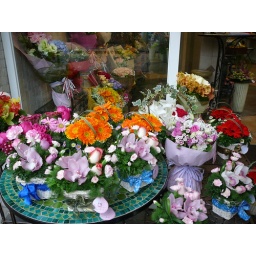
Flowers from the flower market in Hong Kong